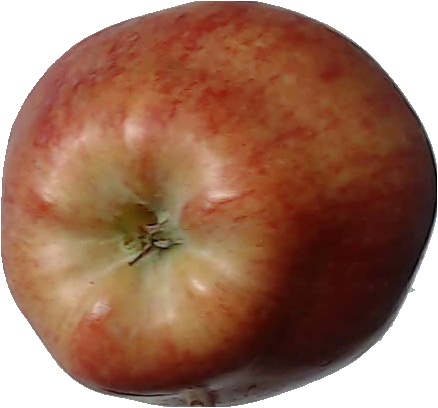
Label: apple_red_1